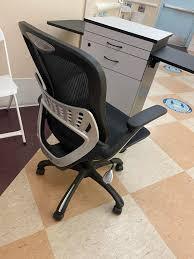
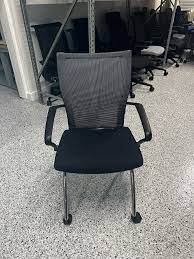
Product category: items_chair
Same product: no